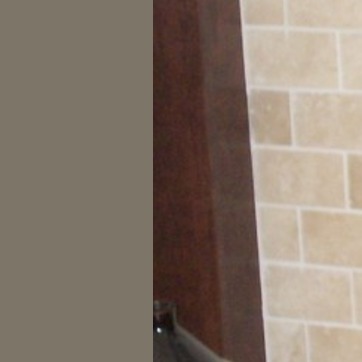
Material: wood